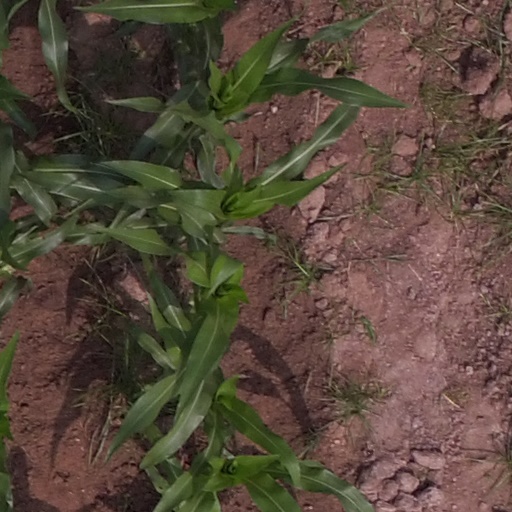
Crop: maize; corn